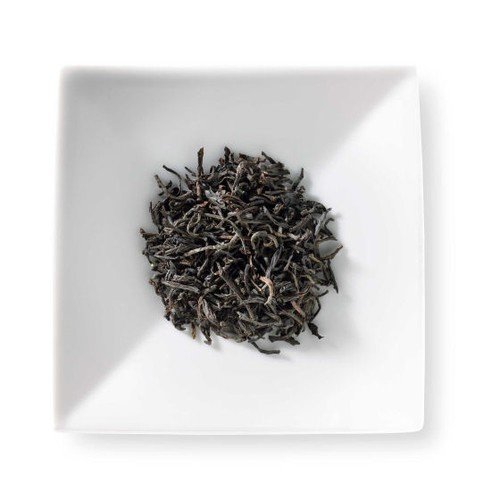
Ceylon Tea Kenilworth Estate OP, 1 lb.
Category: Grocery
A fine garden in the Dimbulla region. Dimbulla teas are known to be full bodied and go well with milk. Long leaves and aromatic.
Features: Elegant and subtle Ceylon with a tender, rose-like taste. | A treat for the eyes, nose and palate! | Pleasing, self-standing tea great for breakfast and afternoon. | Loose tea imported from India, packed in aroma-sealed pouch with resealable ziplock. Yields 200 cups | Easy brewing instructions enclosed. 100% satisfaction guaranteed.